Bellissima Opera

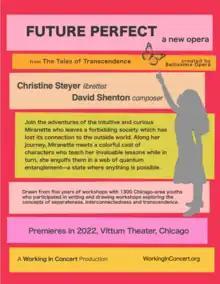
Original Poster for Future Perfect Opera

Bellissima Opera is currently creating the "Tales of Transcendence" series, a limited series of operas that examine individuals and groups who have transcended the human divide.